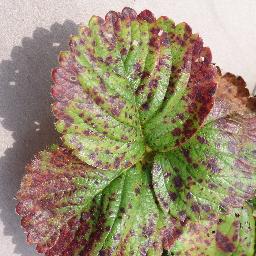
Label: Strawberry___Leaf_scorch